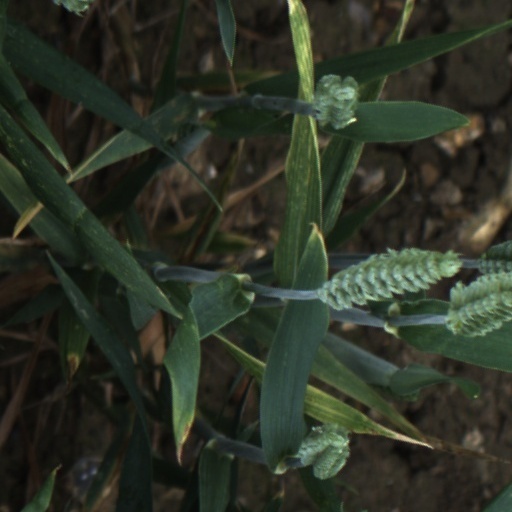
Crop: wheat